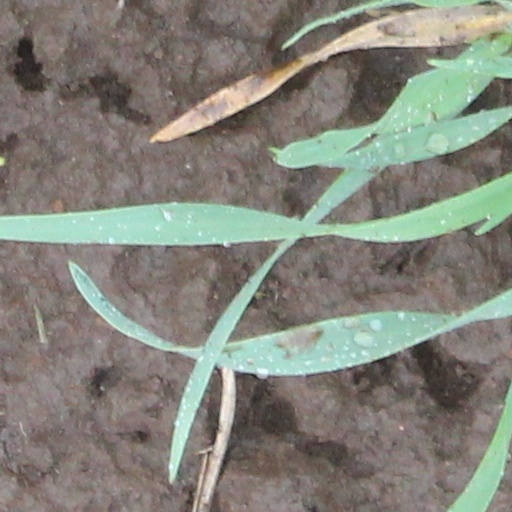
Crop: wheat